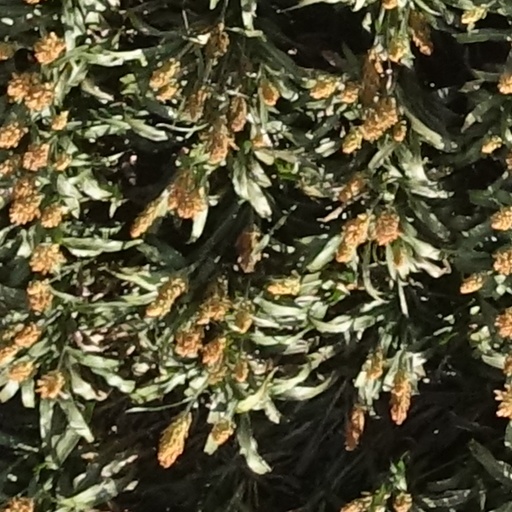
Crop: sorghum